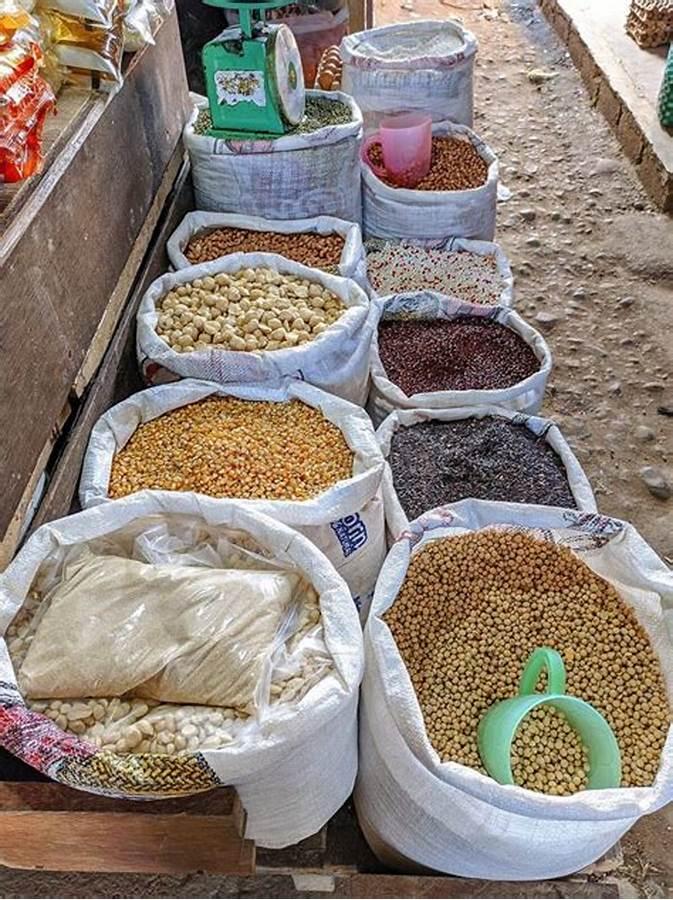
Bidhaa mbalimbali za chakula hasa nafaka kama:maharage,mahindi,karanga na unga, zikiwa zimepangwa kwenye magunia katika soko au duka.